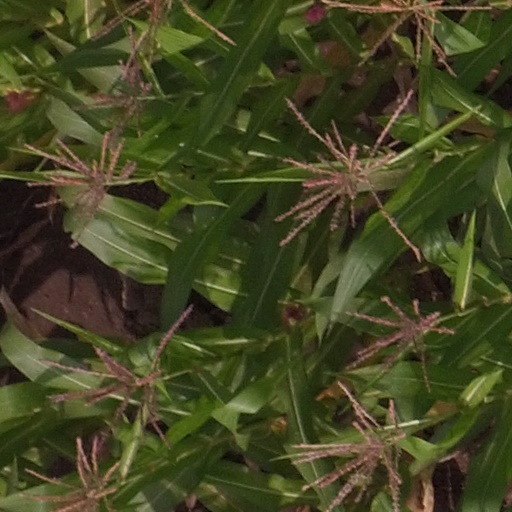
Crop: maize; corn